Allama Iqbal Open University

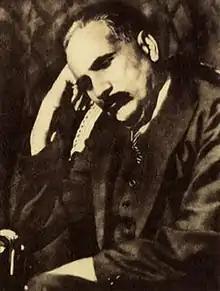
Allama Muhammad Iqbal, then president of the Muslim League in 1930 and address deliverer

The university has 44 regional campuses and centers throughout Pakistan including in Faisalabad, Multan, Dera Ghazi Khan, Dera Ismail Khan, Bahawalpur and Rahim Yar Khan.